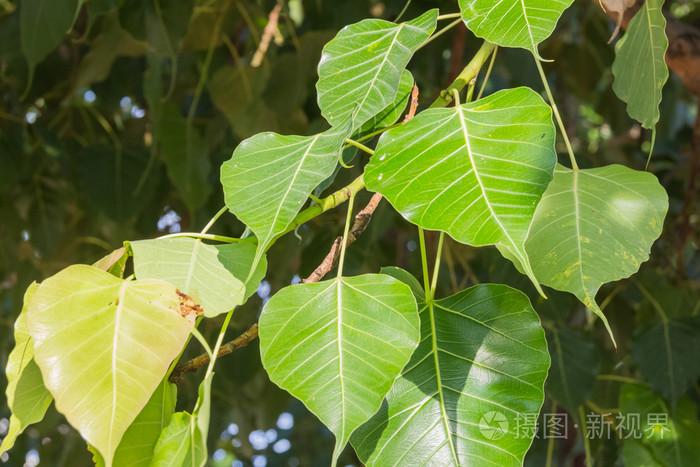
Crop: apple
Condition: healthy